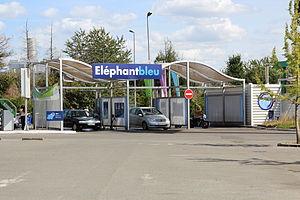
Station de lavage haute pression Eléphant Bleu sur la commune de Les Ulis en France.
Hypromat France fabrique et exploite des stations de lavage automobile. Hypromat France est aussi franchiseur, sous son enseigne Éléphant Bleu, qui regroupe notamment 800 centres en Europe et occupe une position de leader en France, en Espagne, au Portugal et en Suisse.